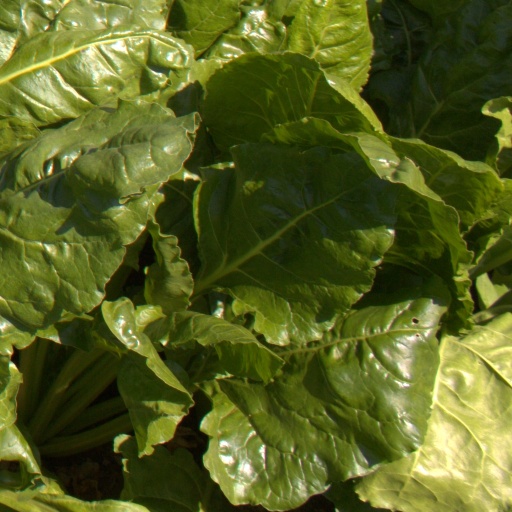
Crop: sugar beet